Operation Violettes Imperiales

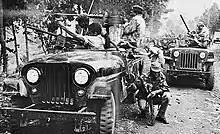
ANC soldiers, including black and white mercenaries, in combat with Simba rebels.

After negotiations with the Simbas failed, Tshombe recruited a large number of ex-gendarmes and mercenaries to bolster the ANC. These troops were led by Mike Hoare and organized as units termed "Commandos", relying on speed and firepower to outgun and outmaneuver the insurgents. The restrengthened security forces were able to halt the Simbas' advance. In late 1964, the Congolese government and its allies, including Belgium and the United States, organized a major counter-offensive against the Simba rebels. This campaign resulted in the recapturing of several settlements in northeastern Congo, most importantly Stanleyville. The mercenaries played a major role in the offensive, bolstering their reputation and causing Tshombe to extend their contracts as well as enlist more of them.